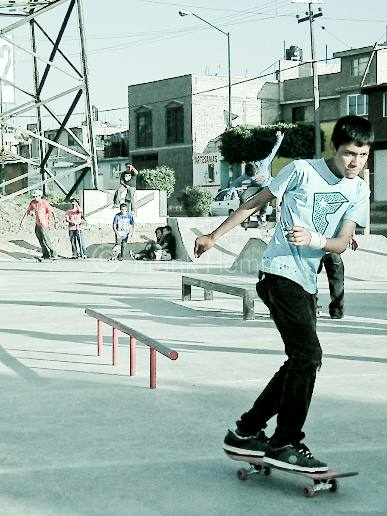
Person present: No